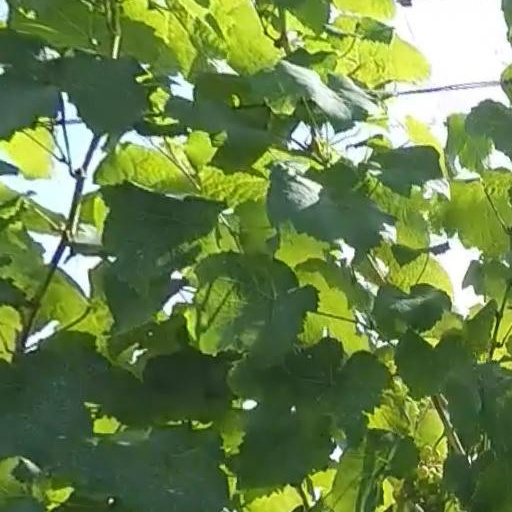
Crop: grape